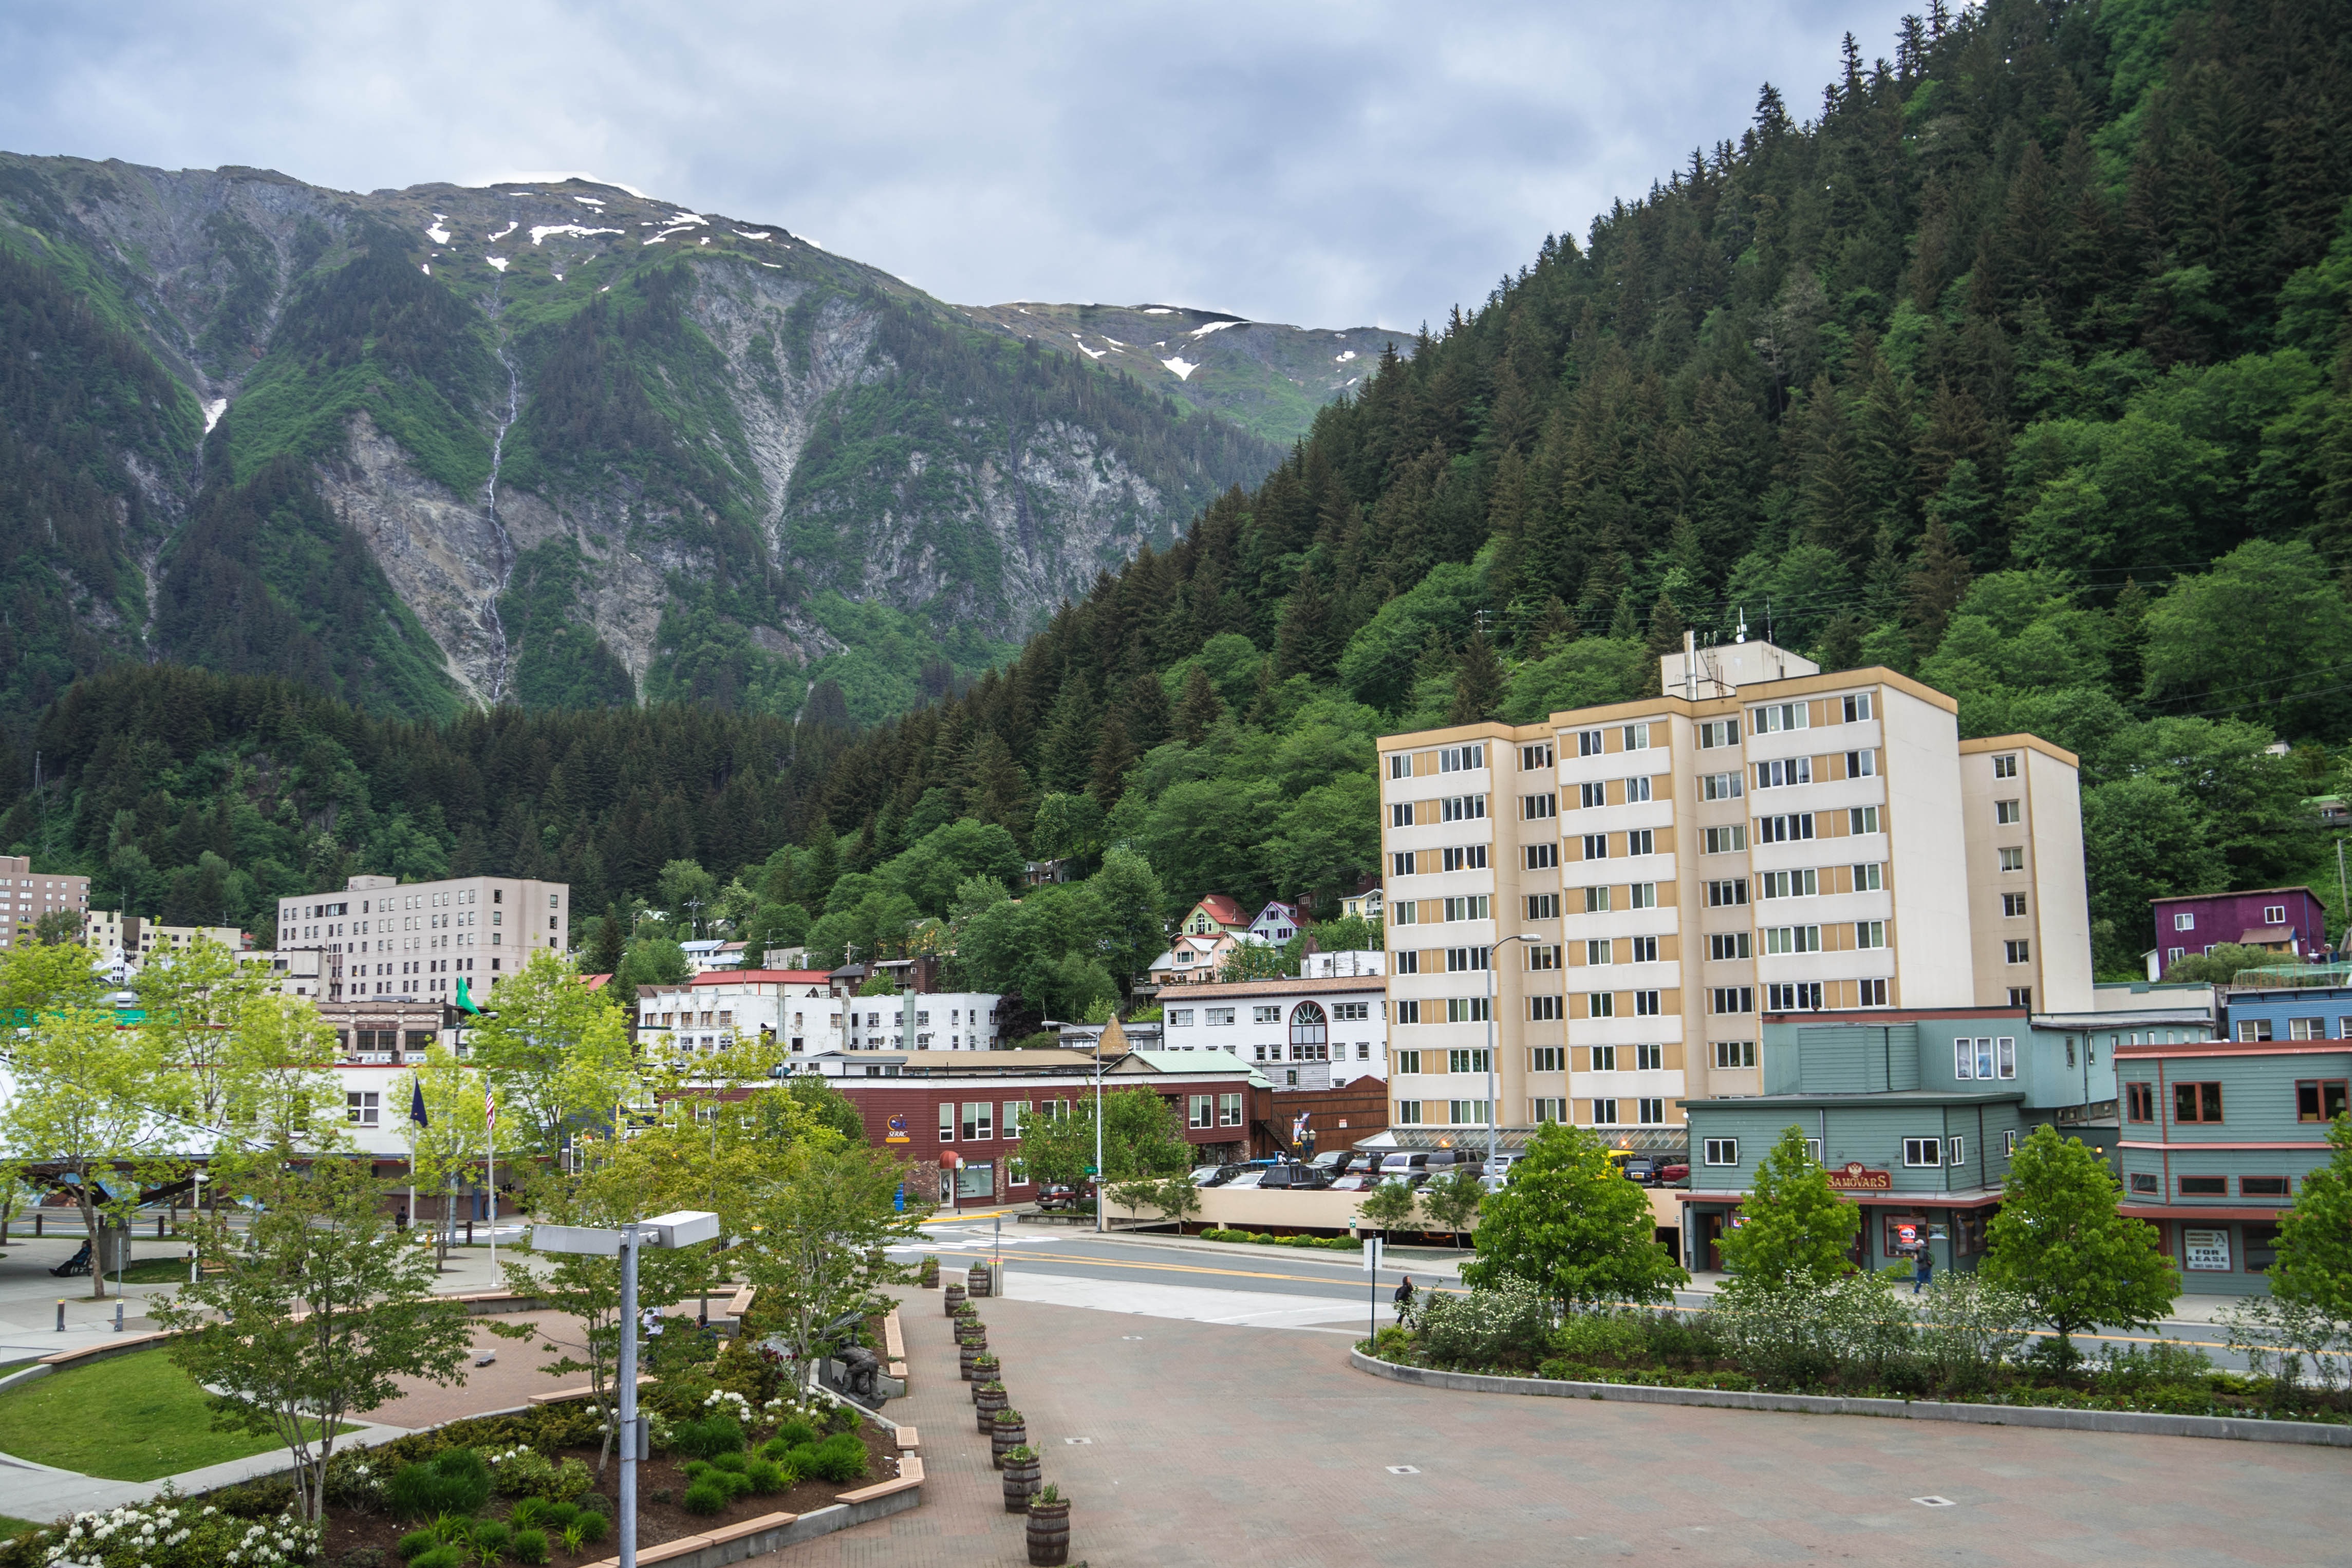
mountain, town, valley, mountain range, vacation, village, alps, houses, alaska, juneau, residential area, geographical feature, human settlement, mountainous landforms